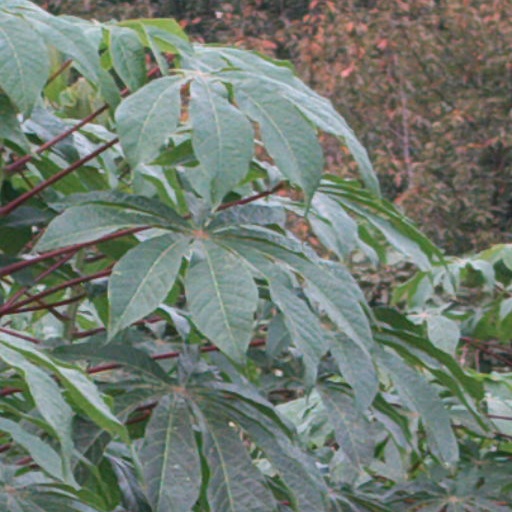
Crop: cassava